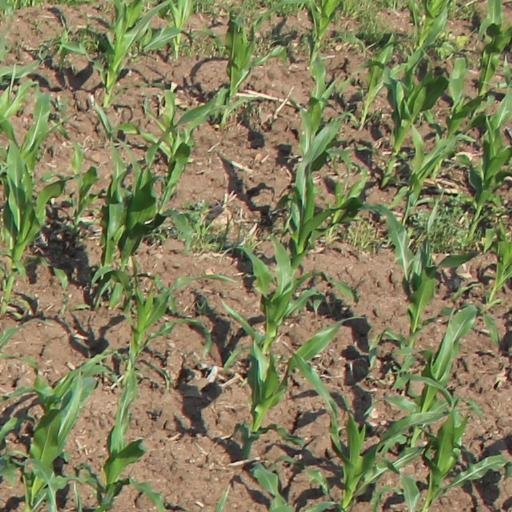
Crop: maize; corn